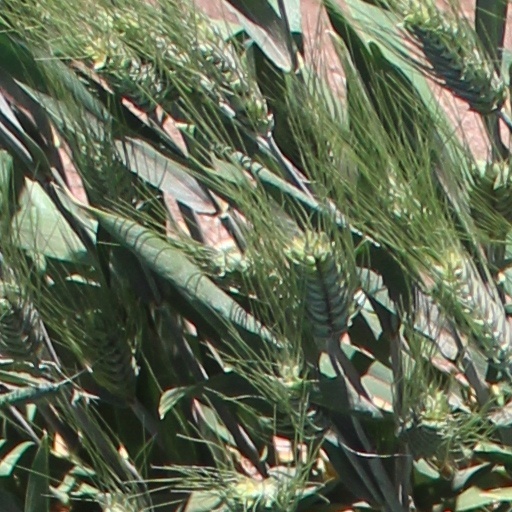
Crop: wheat